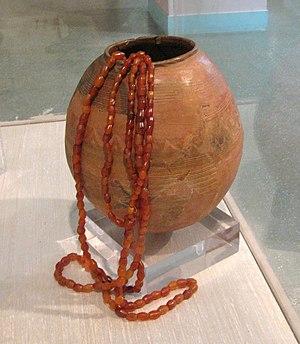
La civilisation de la vallée de l'Indus, ou civilisation harappéenne, du nom de la ville antique de Harappa, est une civilisation de l'Âge du bronze, dont le territoire s'étendait autour de la vallée du fleuve Indus, dans l'ouest du sous-continent indien. Ses traits caractéristiques se développent durant une période dite « mature », qui va d'environ 2600 av. J.-C. à 1900 av. J.-C., mais plus largement les phases associées à cette civilisation vont au moins de la fin du IVᵉ millénaire av. J.‑C. au début du IIᵉ millénaire av. J.‑C.